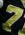
Number: 7